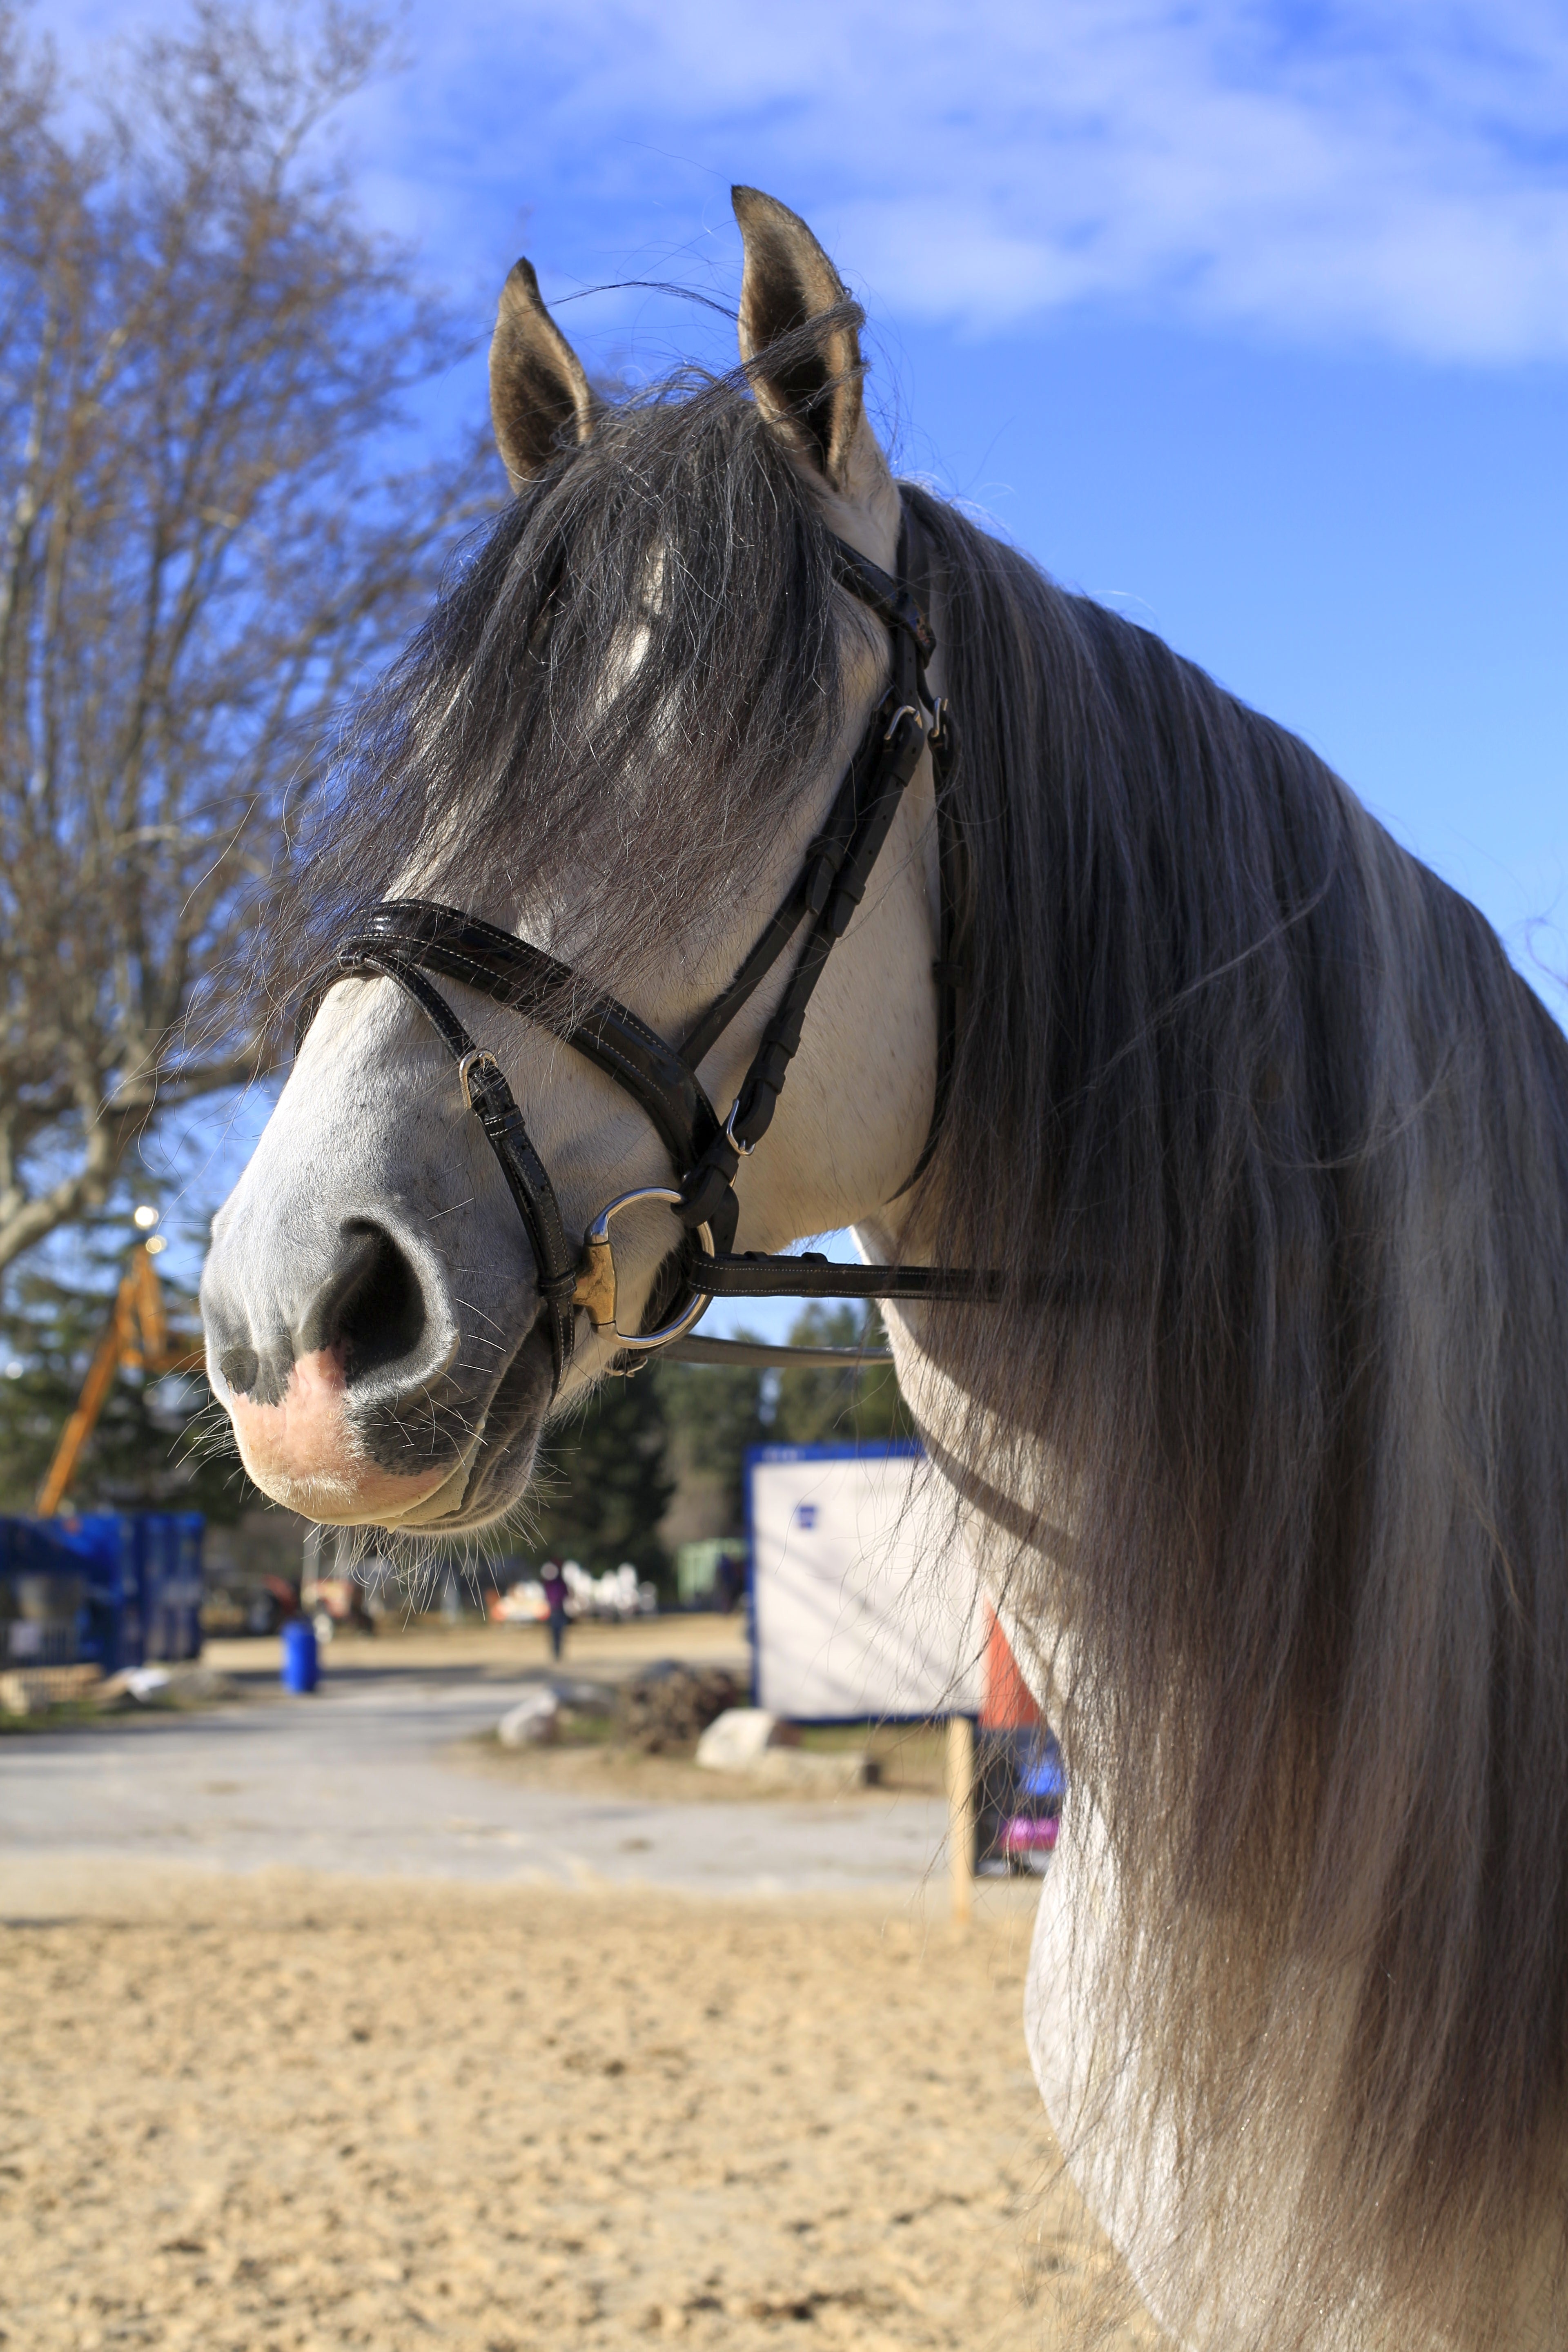
shoe, white, horse, mammal, stallion, mane, equine, animals, head, vertebrate, mare, horseback riding, gallop, equestrianism, white horse, pack animal, horsehair, horse like mammal, mustang horse, animal sports